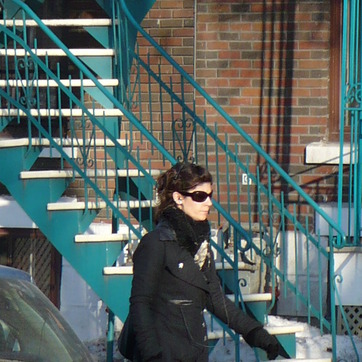
Material: hair